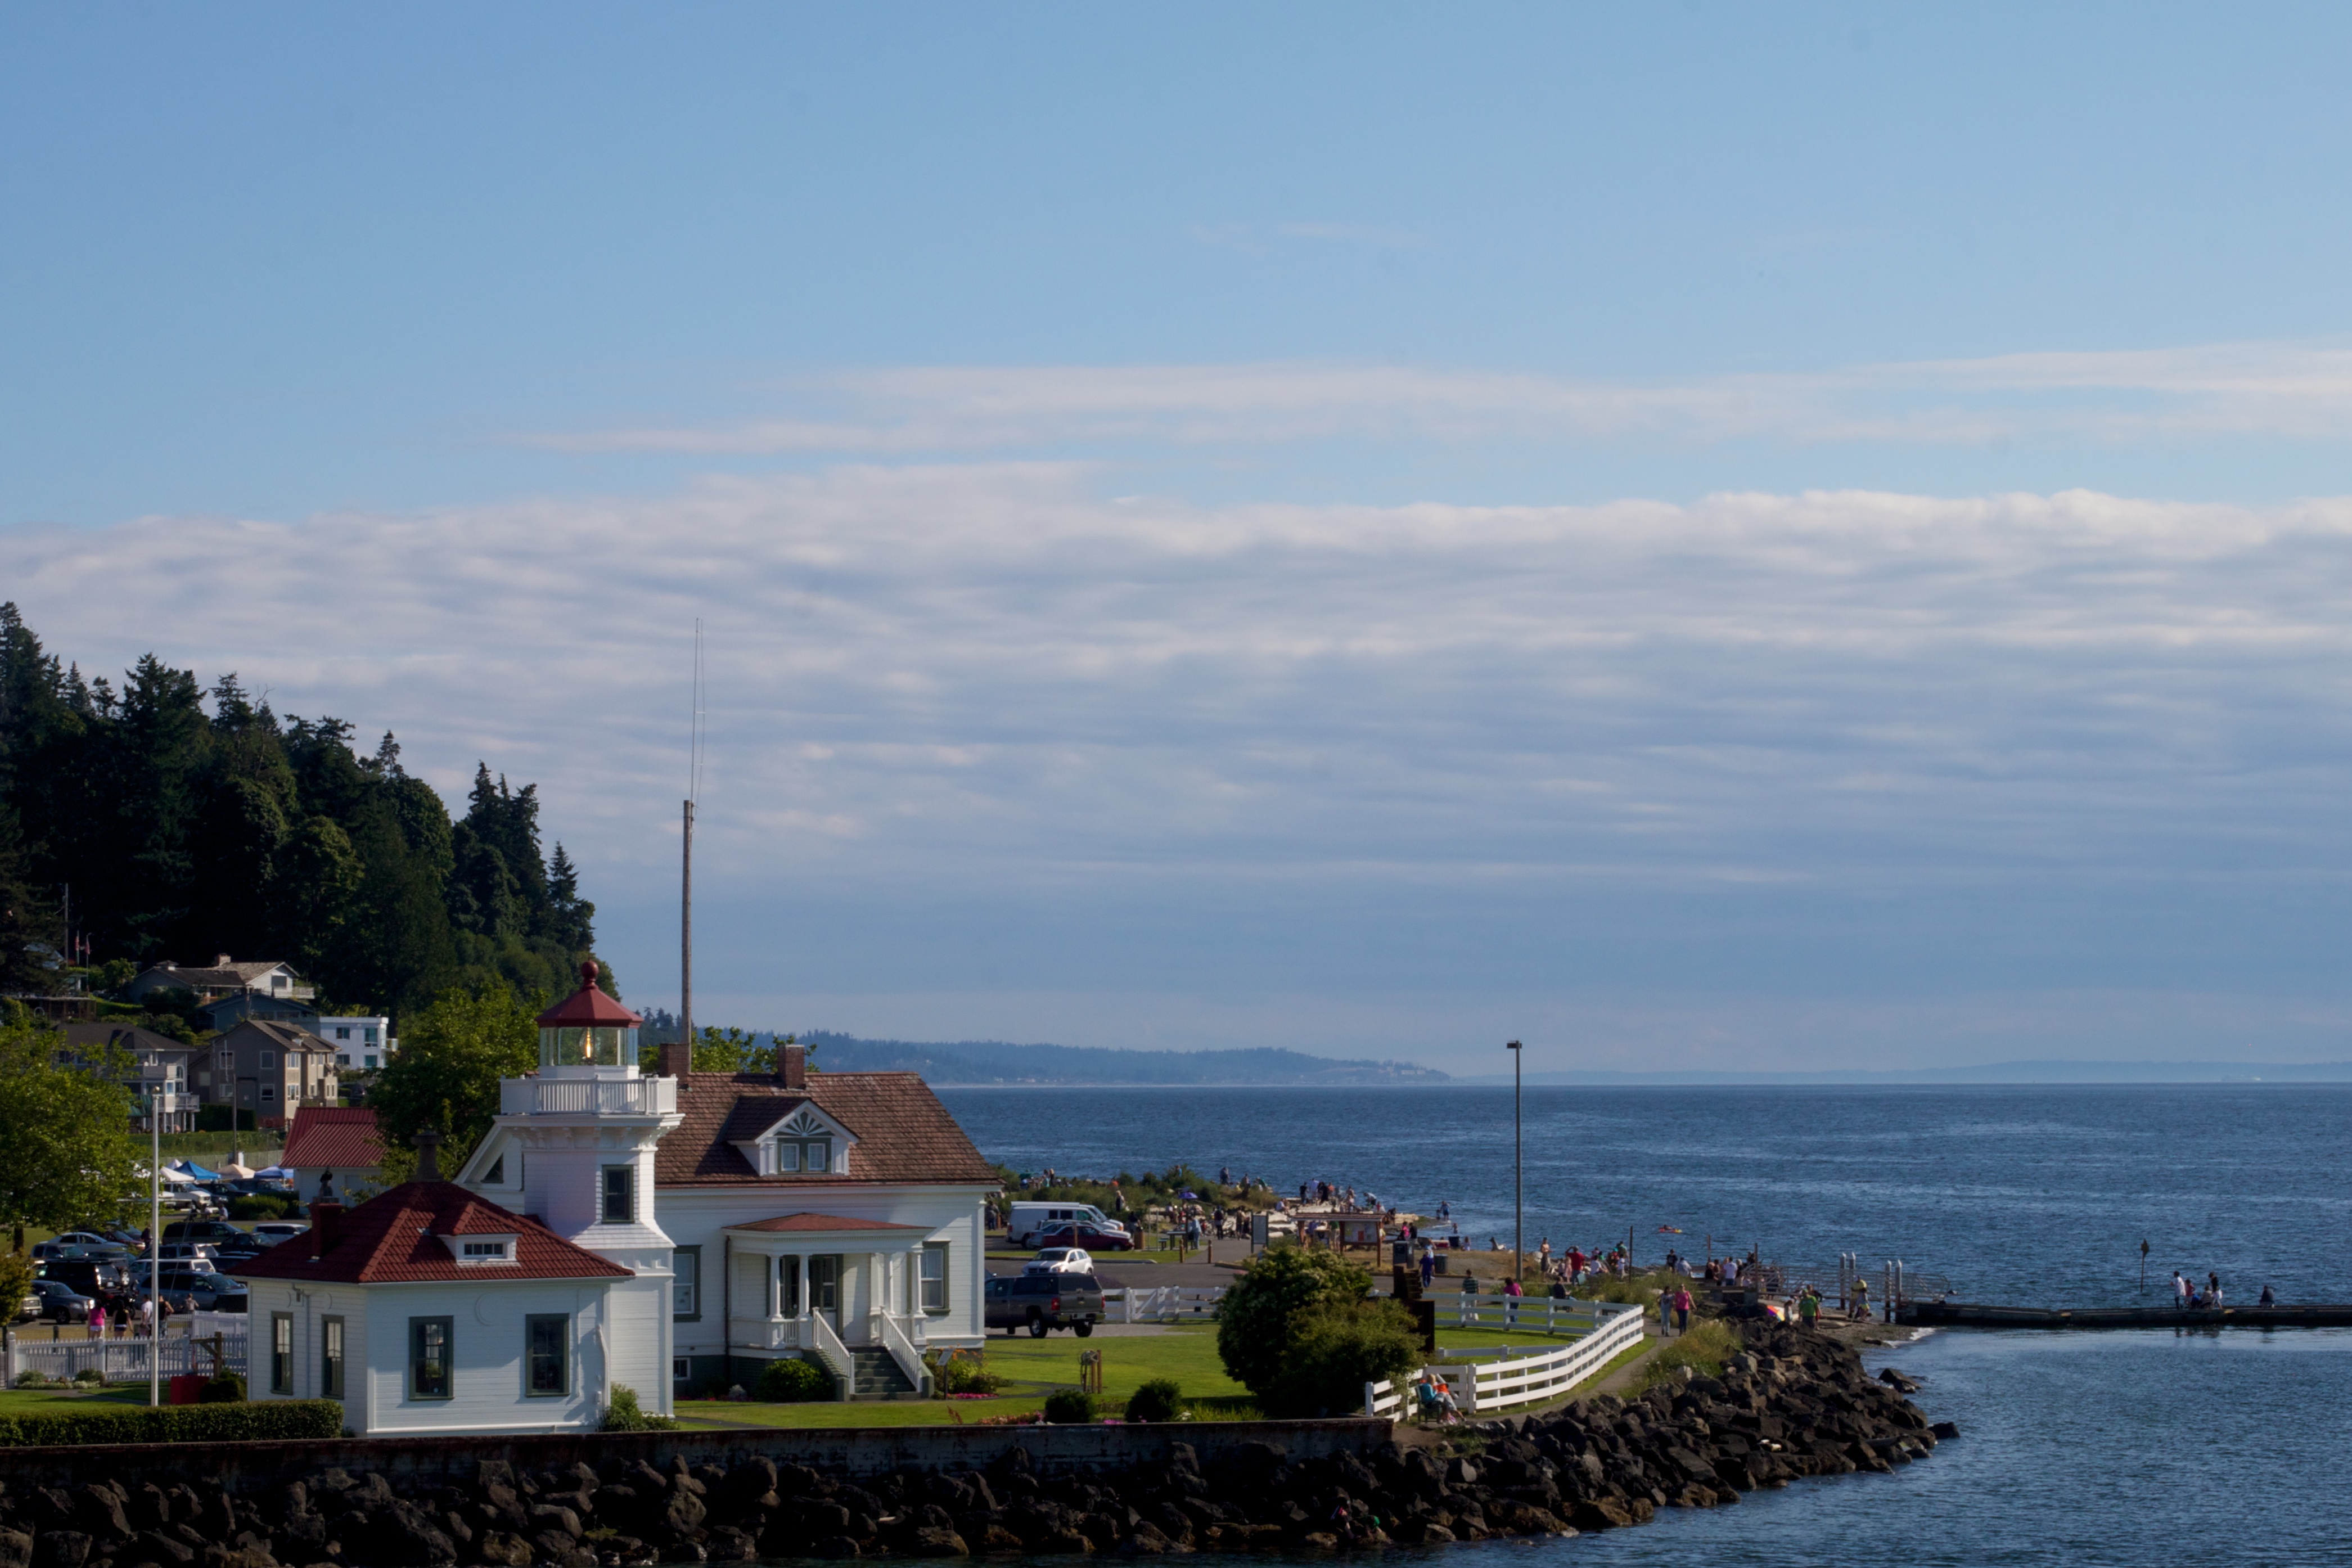
beach, sea, coast, ocean, sky, shore, town, vacation, tower, bay, washington, odyssey, cape